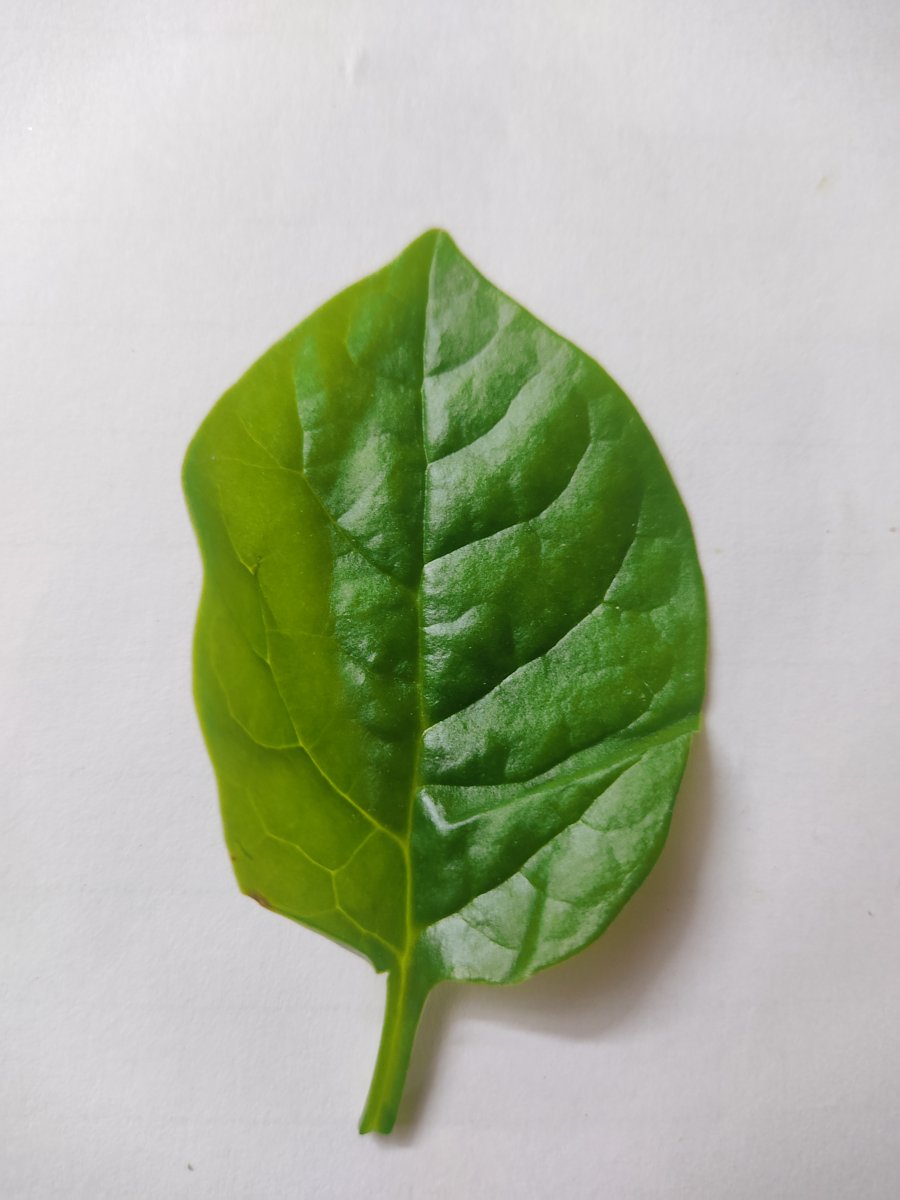
Label: Healthy-Leaf